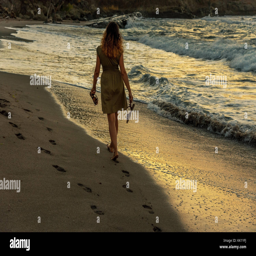
woman walking on sandy beach in sunset leaving footprints in the sand